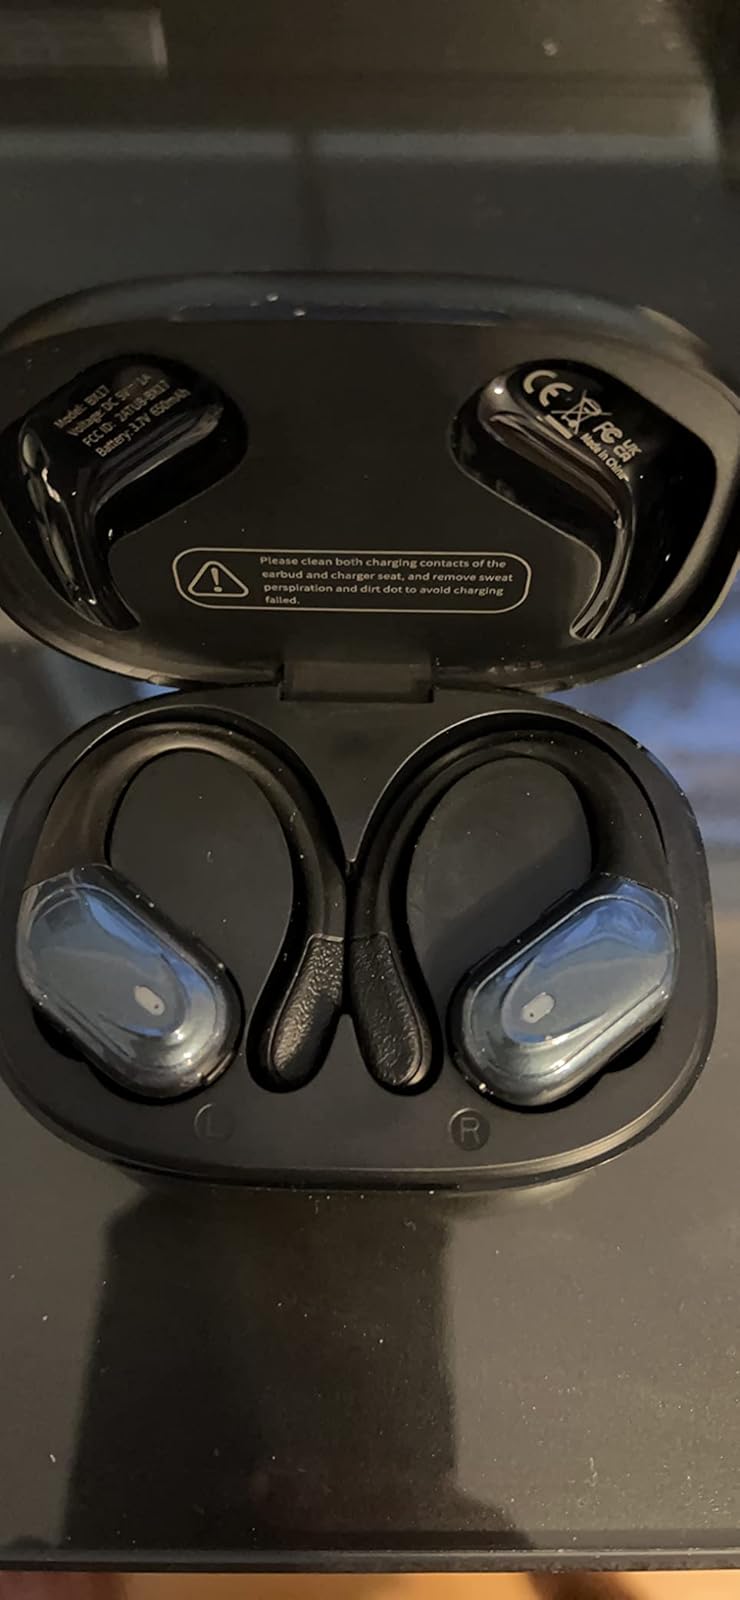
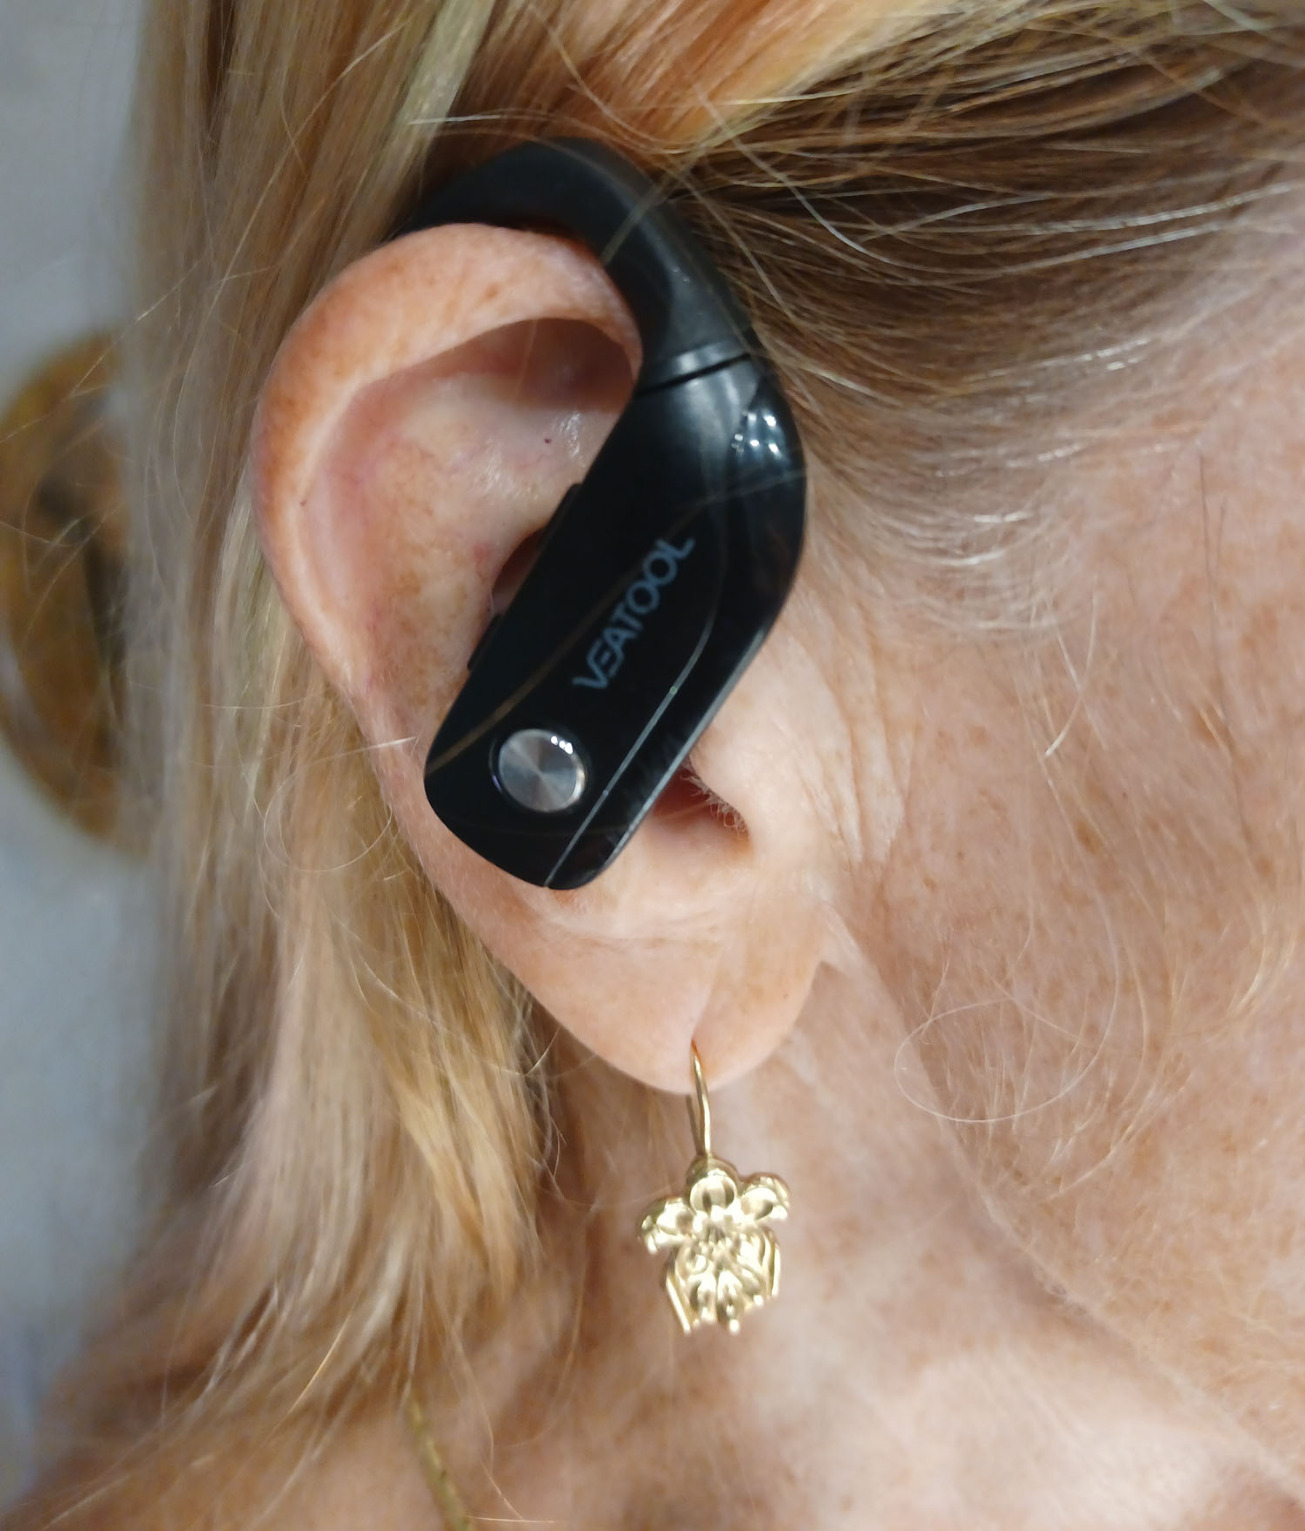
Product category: earbuds
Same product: no